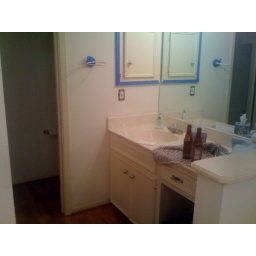
Vanity in bedroom #1 with toilet behind door